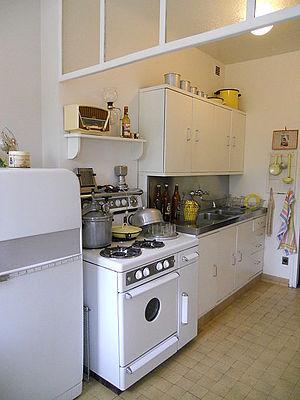
Cuisine de l'appartement Témoin Perret au Havre. Elle est composée de meubles SEPAC de 1946 dans le ""style reconstruction"" (comparable au Style 58 en Belgique). Cette salle de long séjour, bien éclairée par une fenêtre, mesure 8 m² et est divisée en deux par une parois de verre au plafond qui sert de hotte. Elle donne sur l'entrée et sur la salle de séjour dont elle peut être séparée par une porte en accordéon."